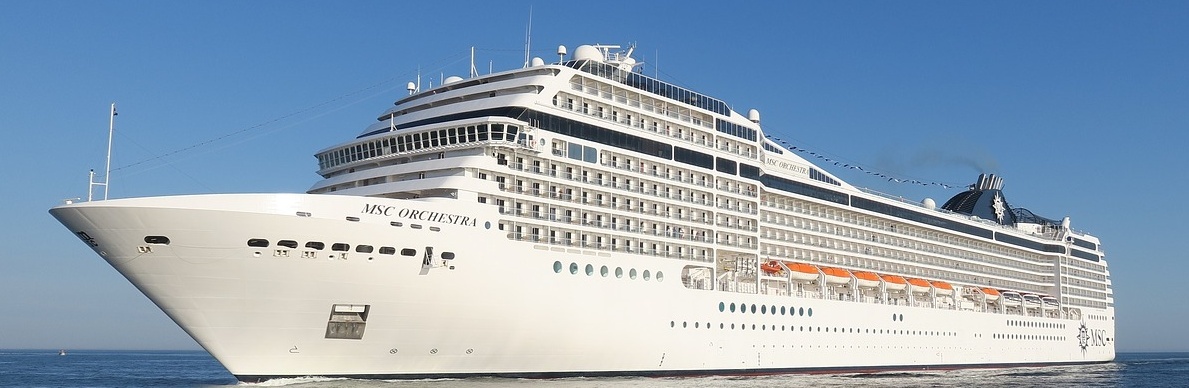
Vehicle type: Ships